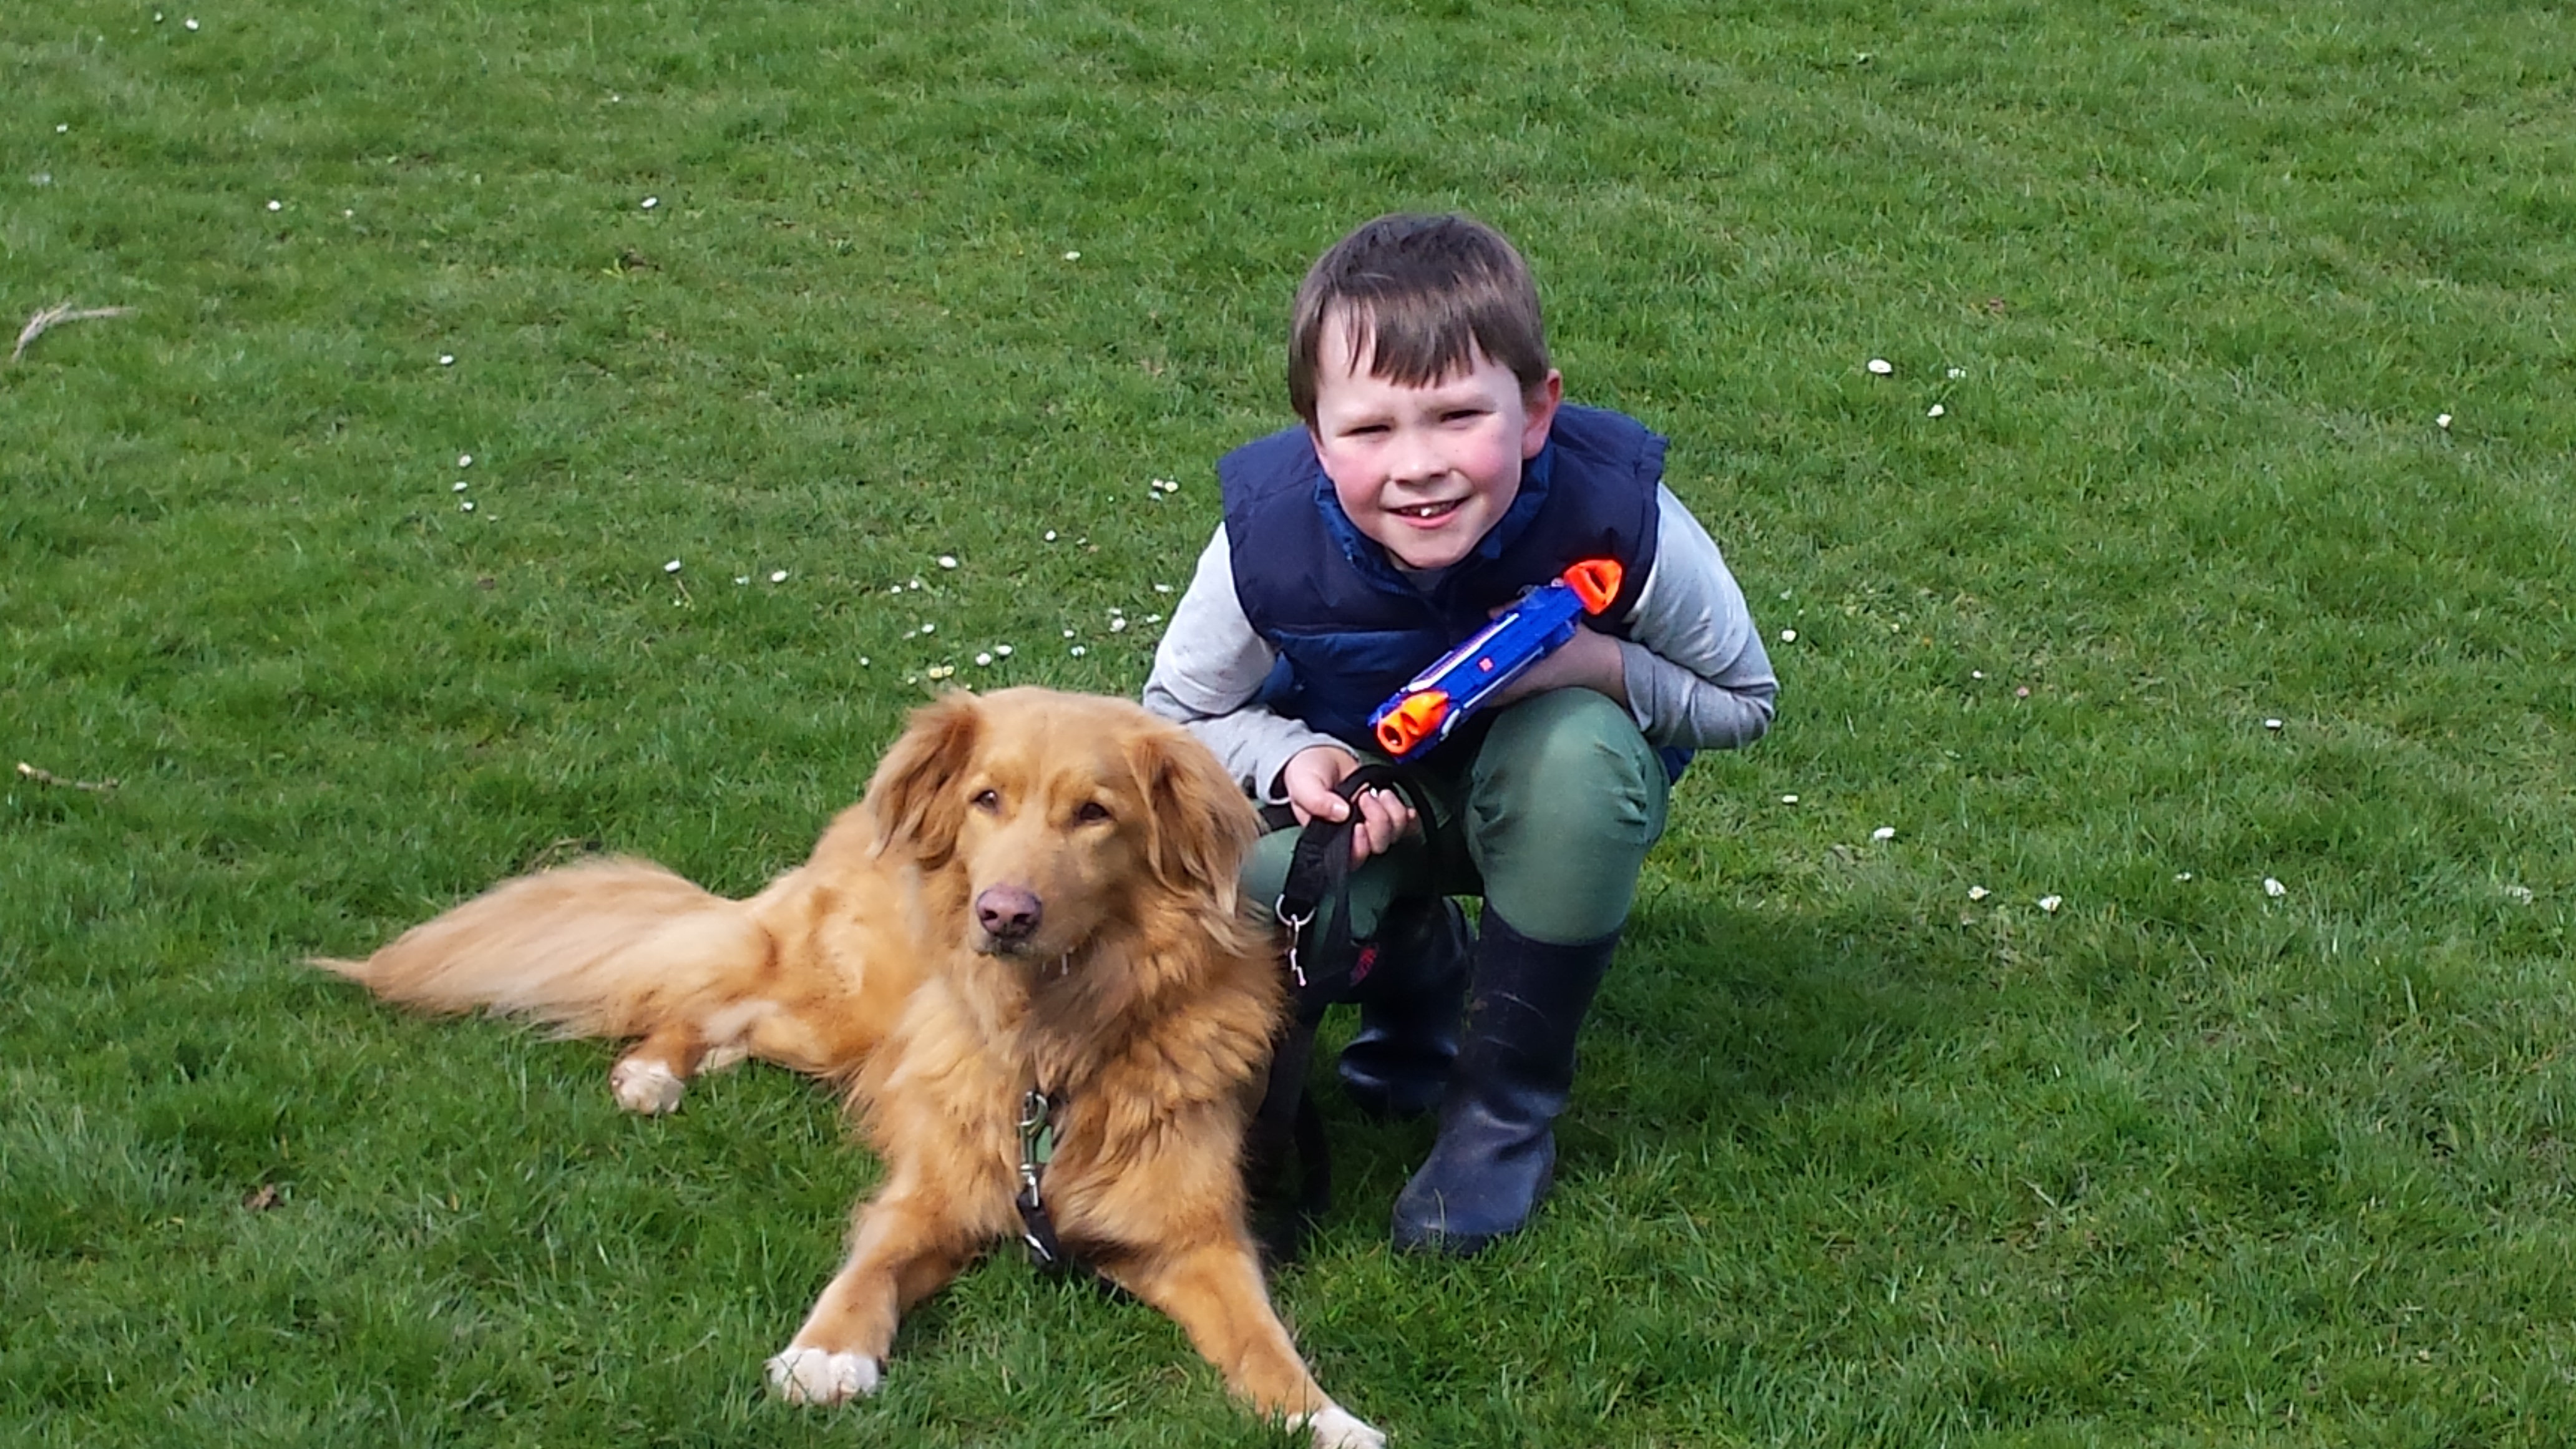
lawn, play, boy, kid, puppy, dog, mammal, child, children, golden retriever, retriever, companion, best friends, dog playing, dog walking, dog like mammal, toller, child with dog